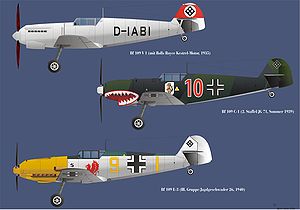
Messerschmitt Bf 109
Bf 109 V1, C-1 og E-3
"Messerschmitt Bf 109 er et tysk 1-motors jagerfly, designet i starten af 1930'erne af Wilhelm Emil ""Willy"" Messerschmitt som et ""enkeltsædet kurérfly"". Flyet kaldes også ofte Me 109. 'Bf' betyder Bayerischen Flugzeugwerken. Prototypen fløj i 1935 med en Rolls-Royce Kestrelmotor, da den tiltænkte Junkers Jumo 210-motor ikke var klar.